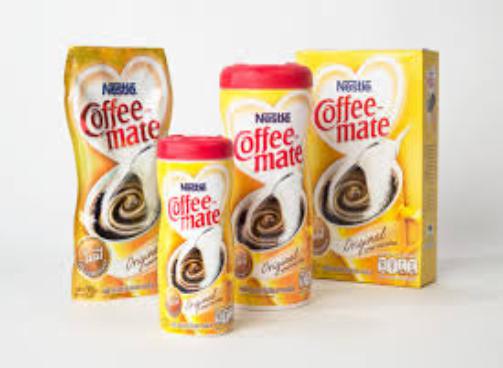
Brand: Coffee-Mate
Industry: Food